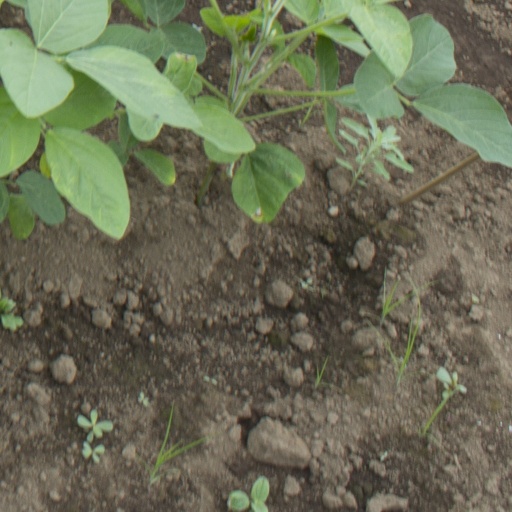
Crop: soybean